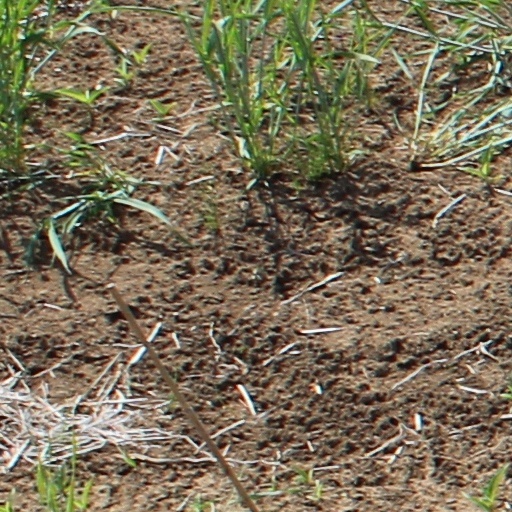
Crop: wheat